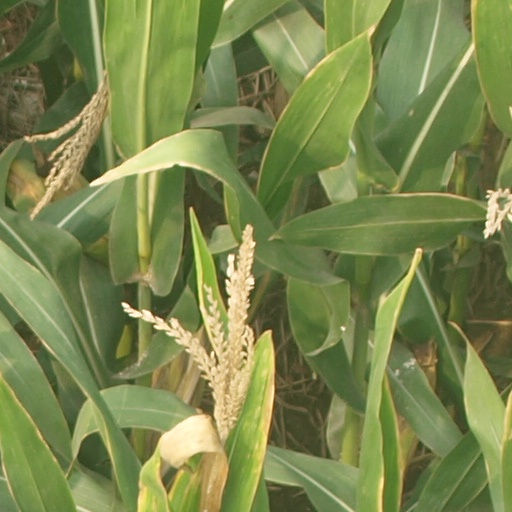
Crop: maize; corn